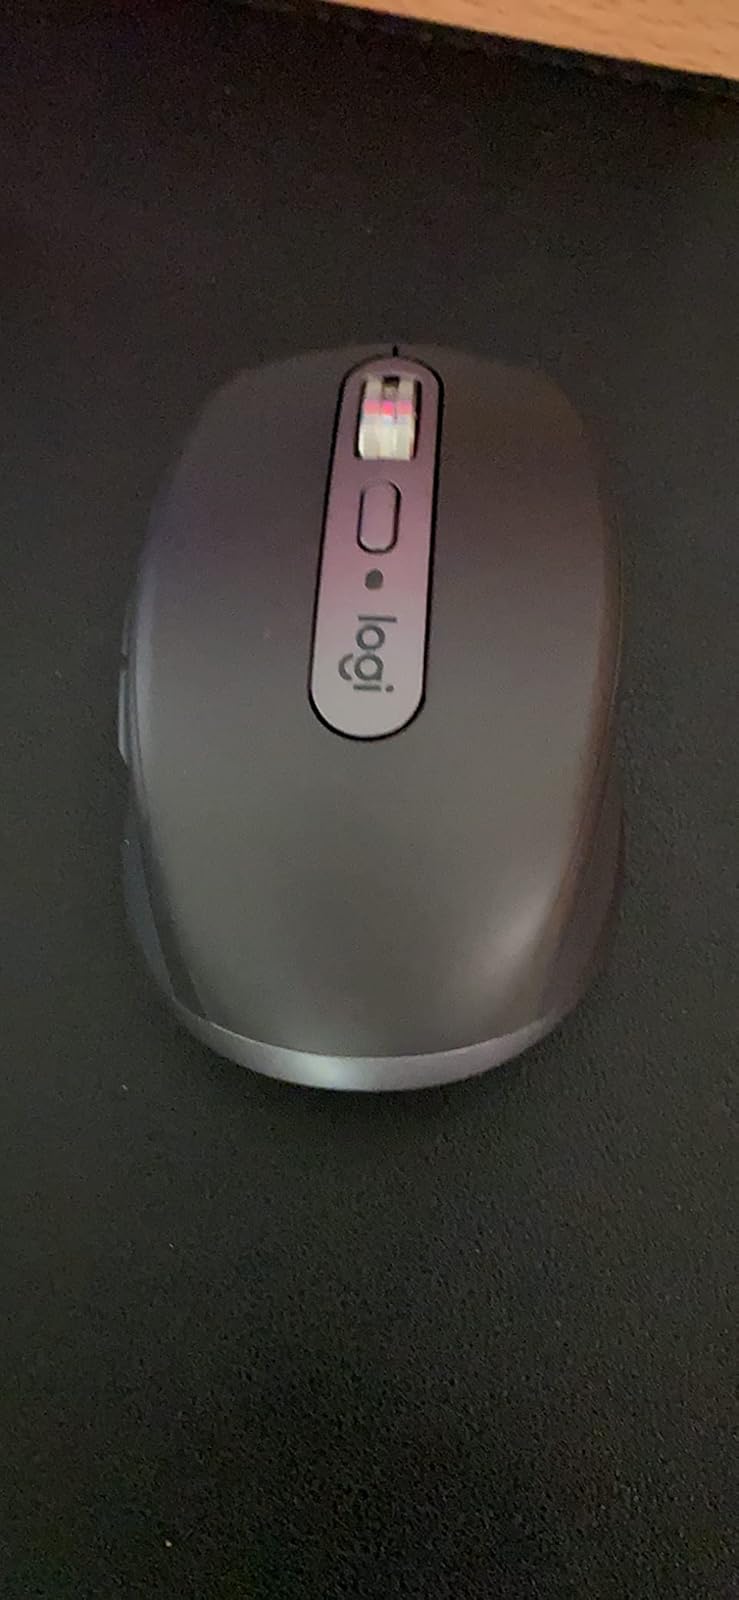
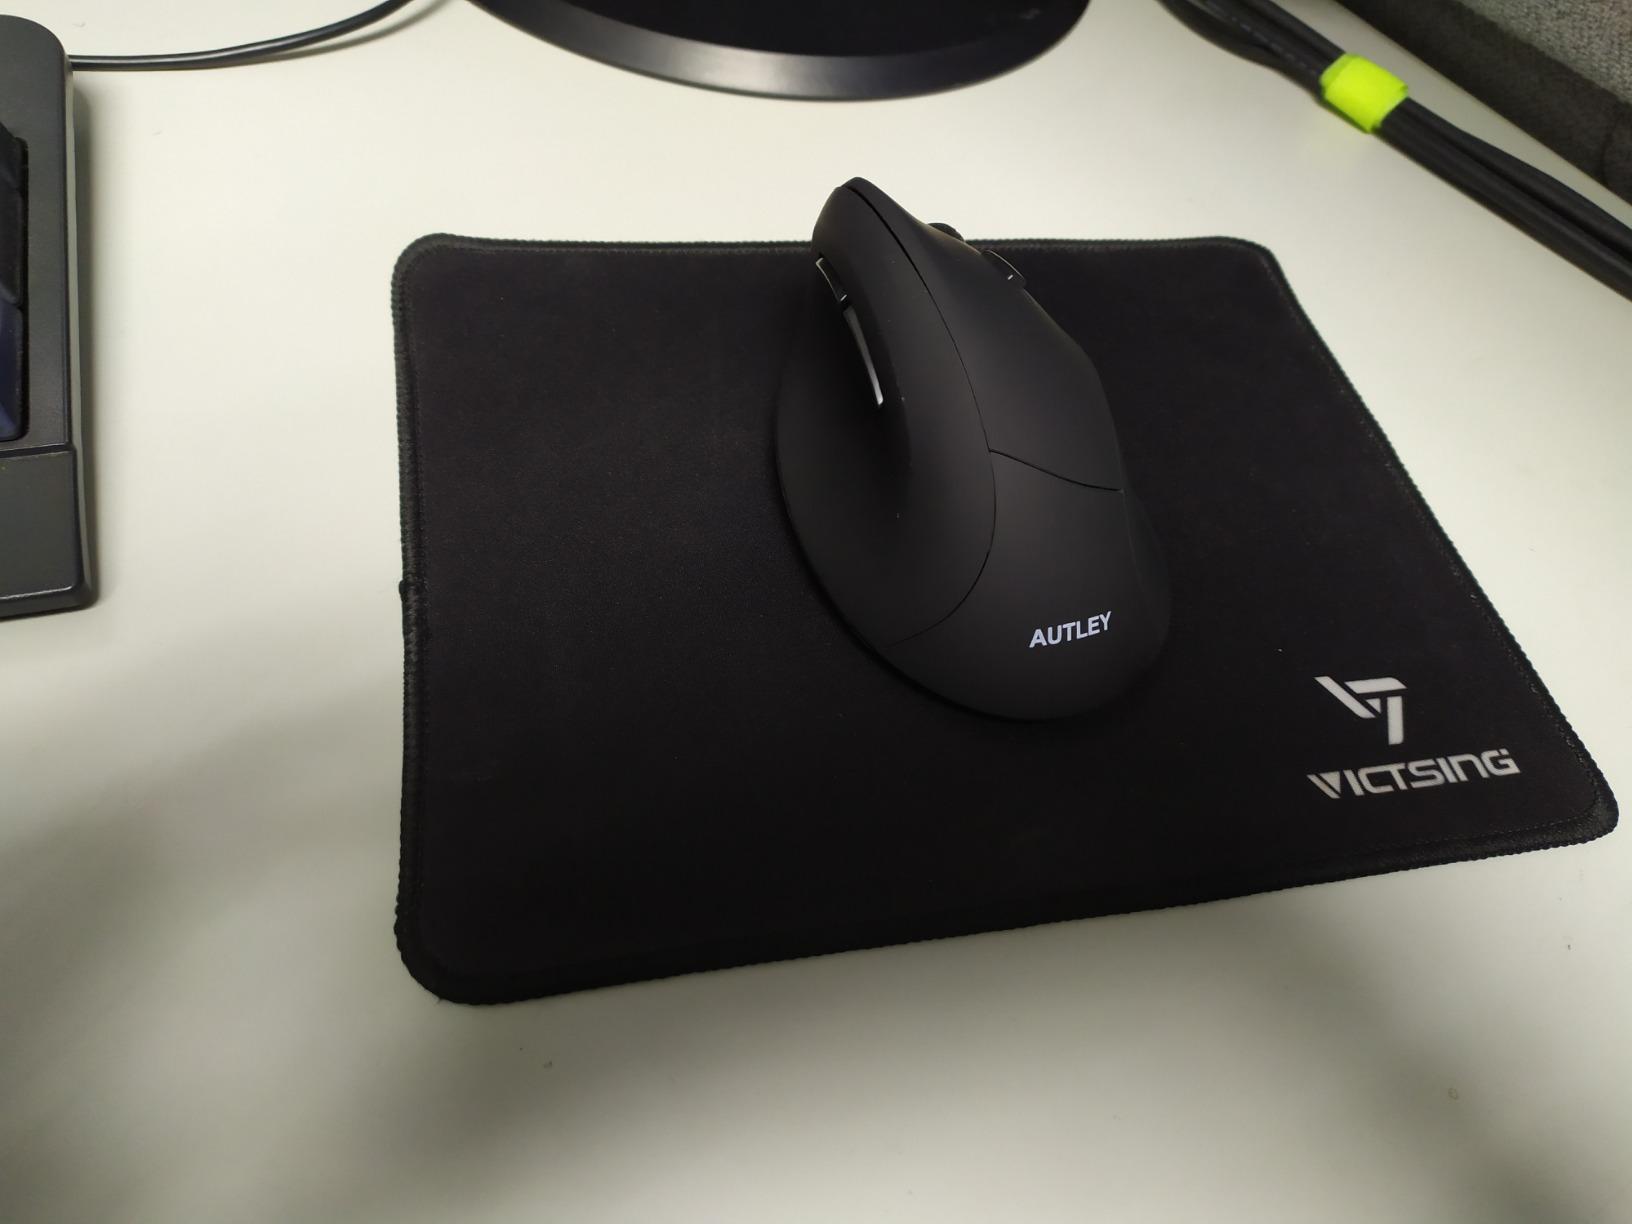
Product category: mouse
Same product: no